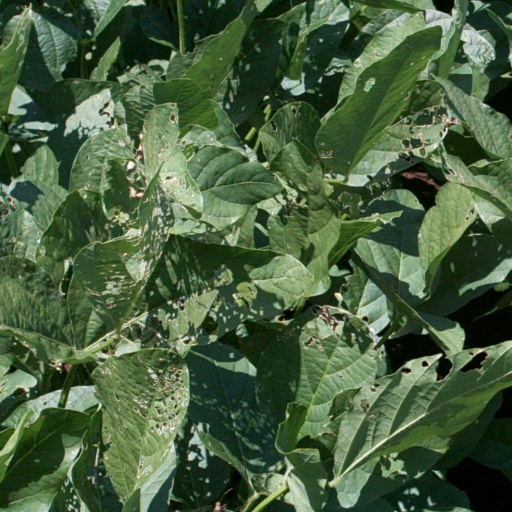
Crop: soybean